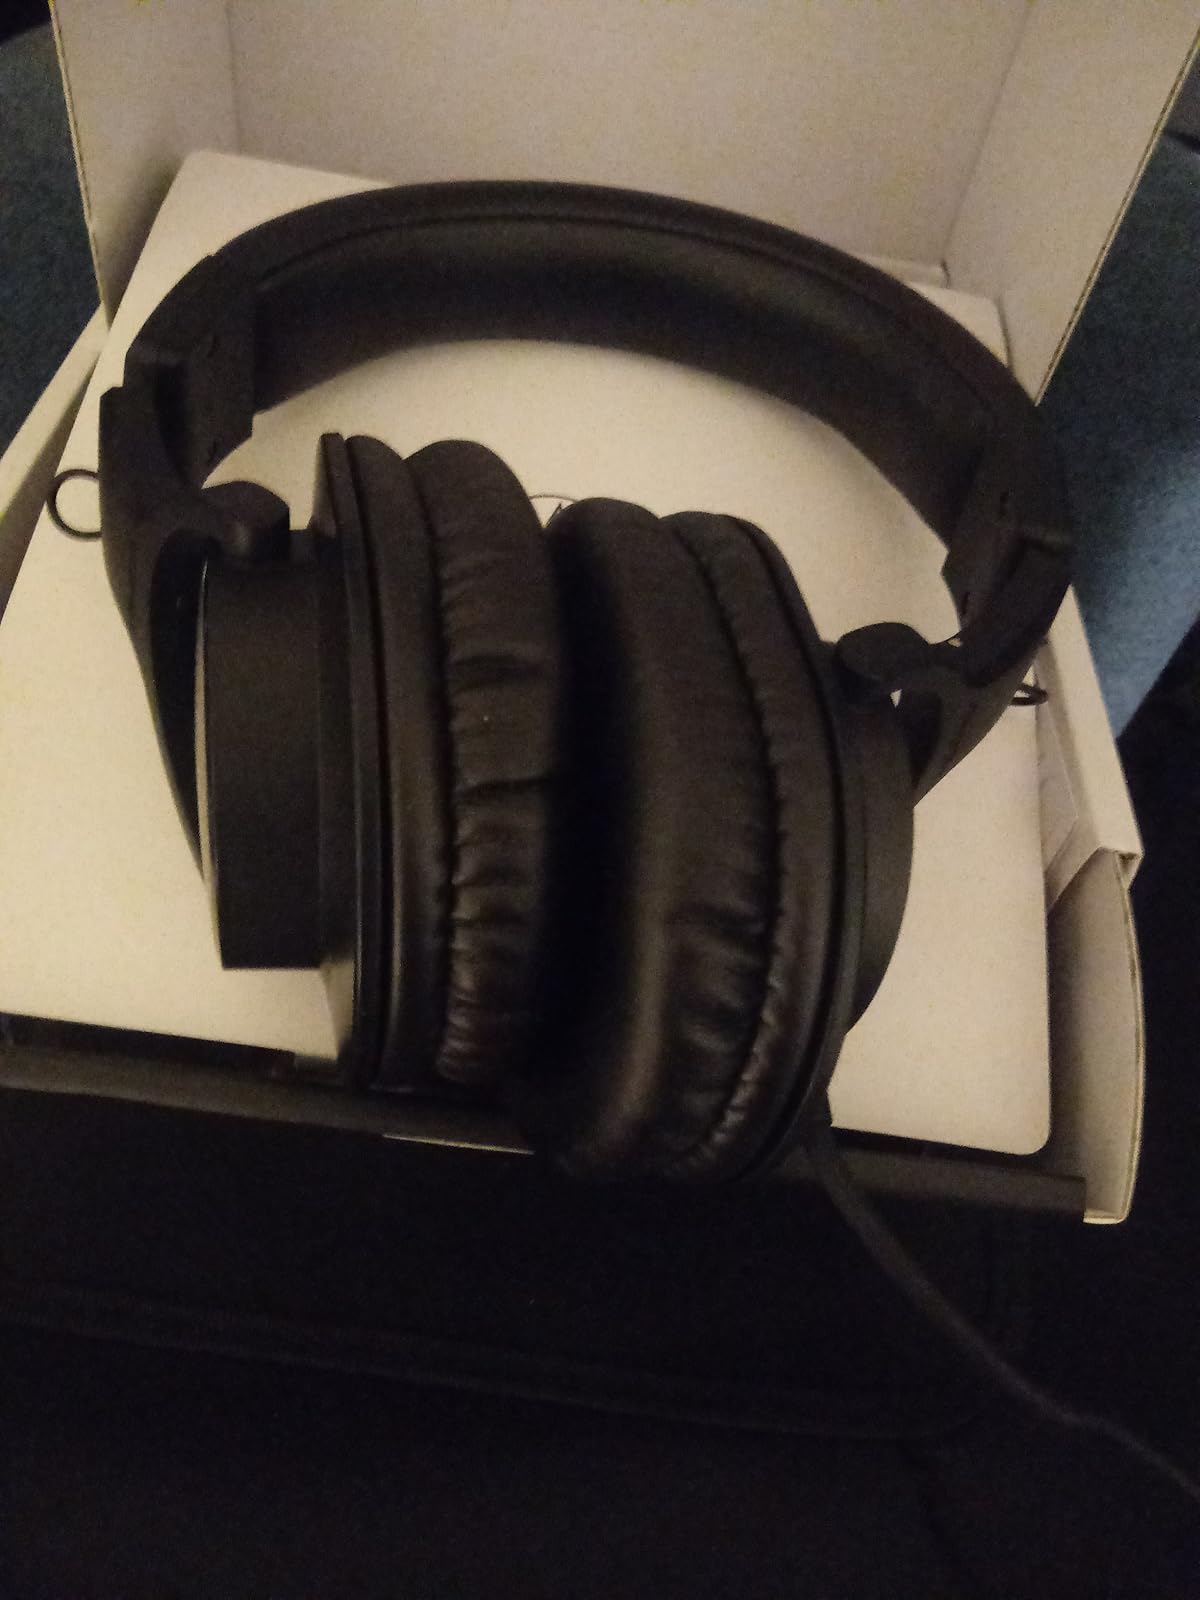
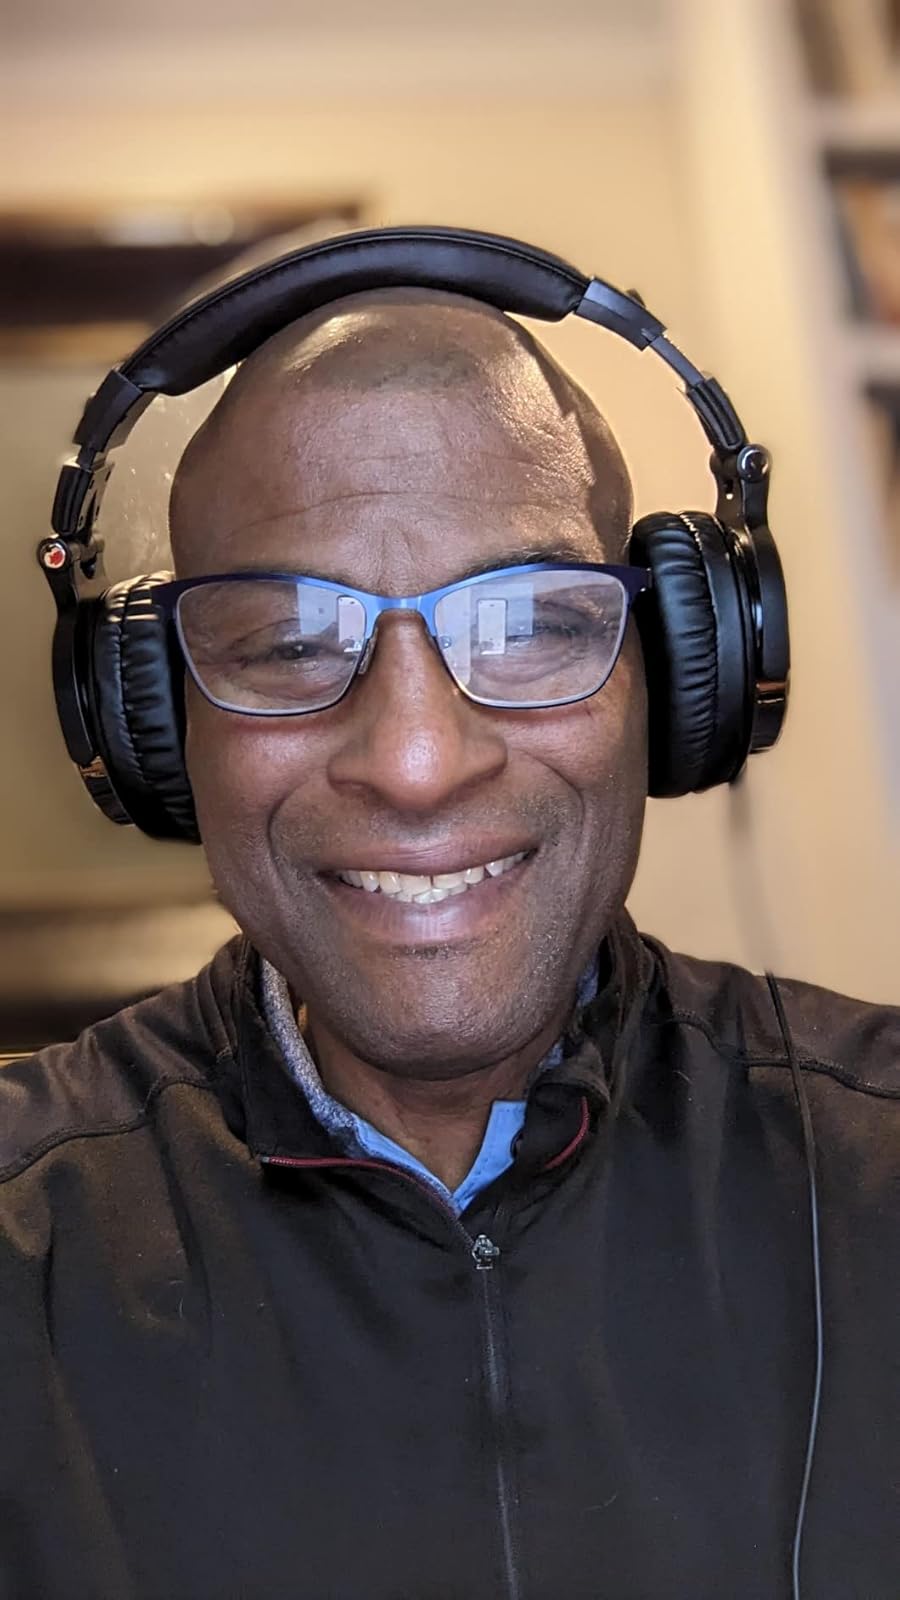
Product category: headphones
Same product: no